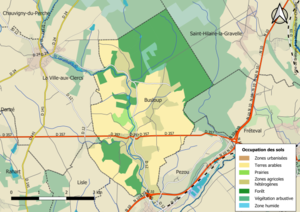
Carte des infrastructures et de l’occupation des sols en 2018 de la commune de fr:Busloup (France).
Busloup est une commune française située dans le département de Loir-et-Cher en région Centre-Val de Loire.